Calvin Graham

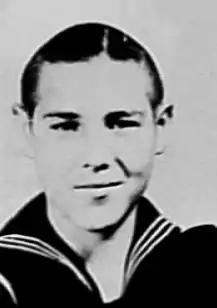
Seaman First Class Calvin Graham in 1942

Calvin Leon Graham (April 3, 1930 – November 6, 1992) was the youngest U.S. serviceman to serve and fight during World War II and was one of the few known child soldiers to fight on behalf of the United States in the conflict. Following the attack on Pearl Harbor, he enlisted in the United States Navy from Houston, Texas on August 15, 1942, at the age of 12. His case was similar to that of Jack W. Hill, who was granted significant media attention due to holding service number one million during World War II, but later was discovered to have lied about his age and subsequently discharged.